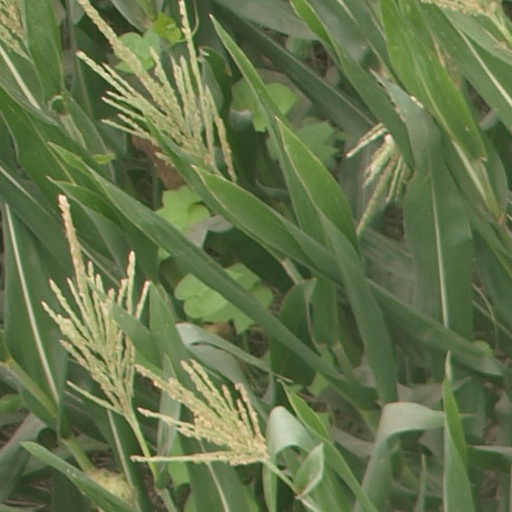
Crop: maize; corn